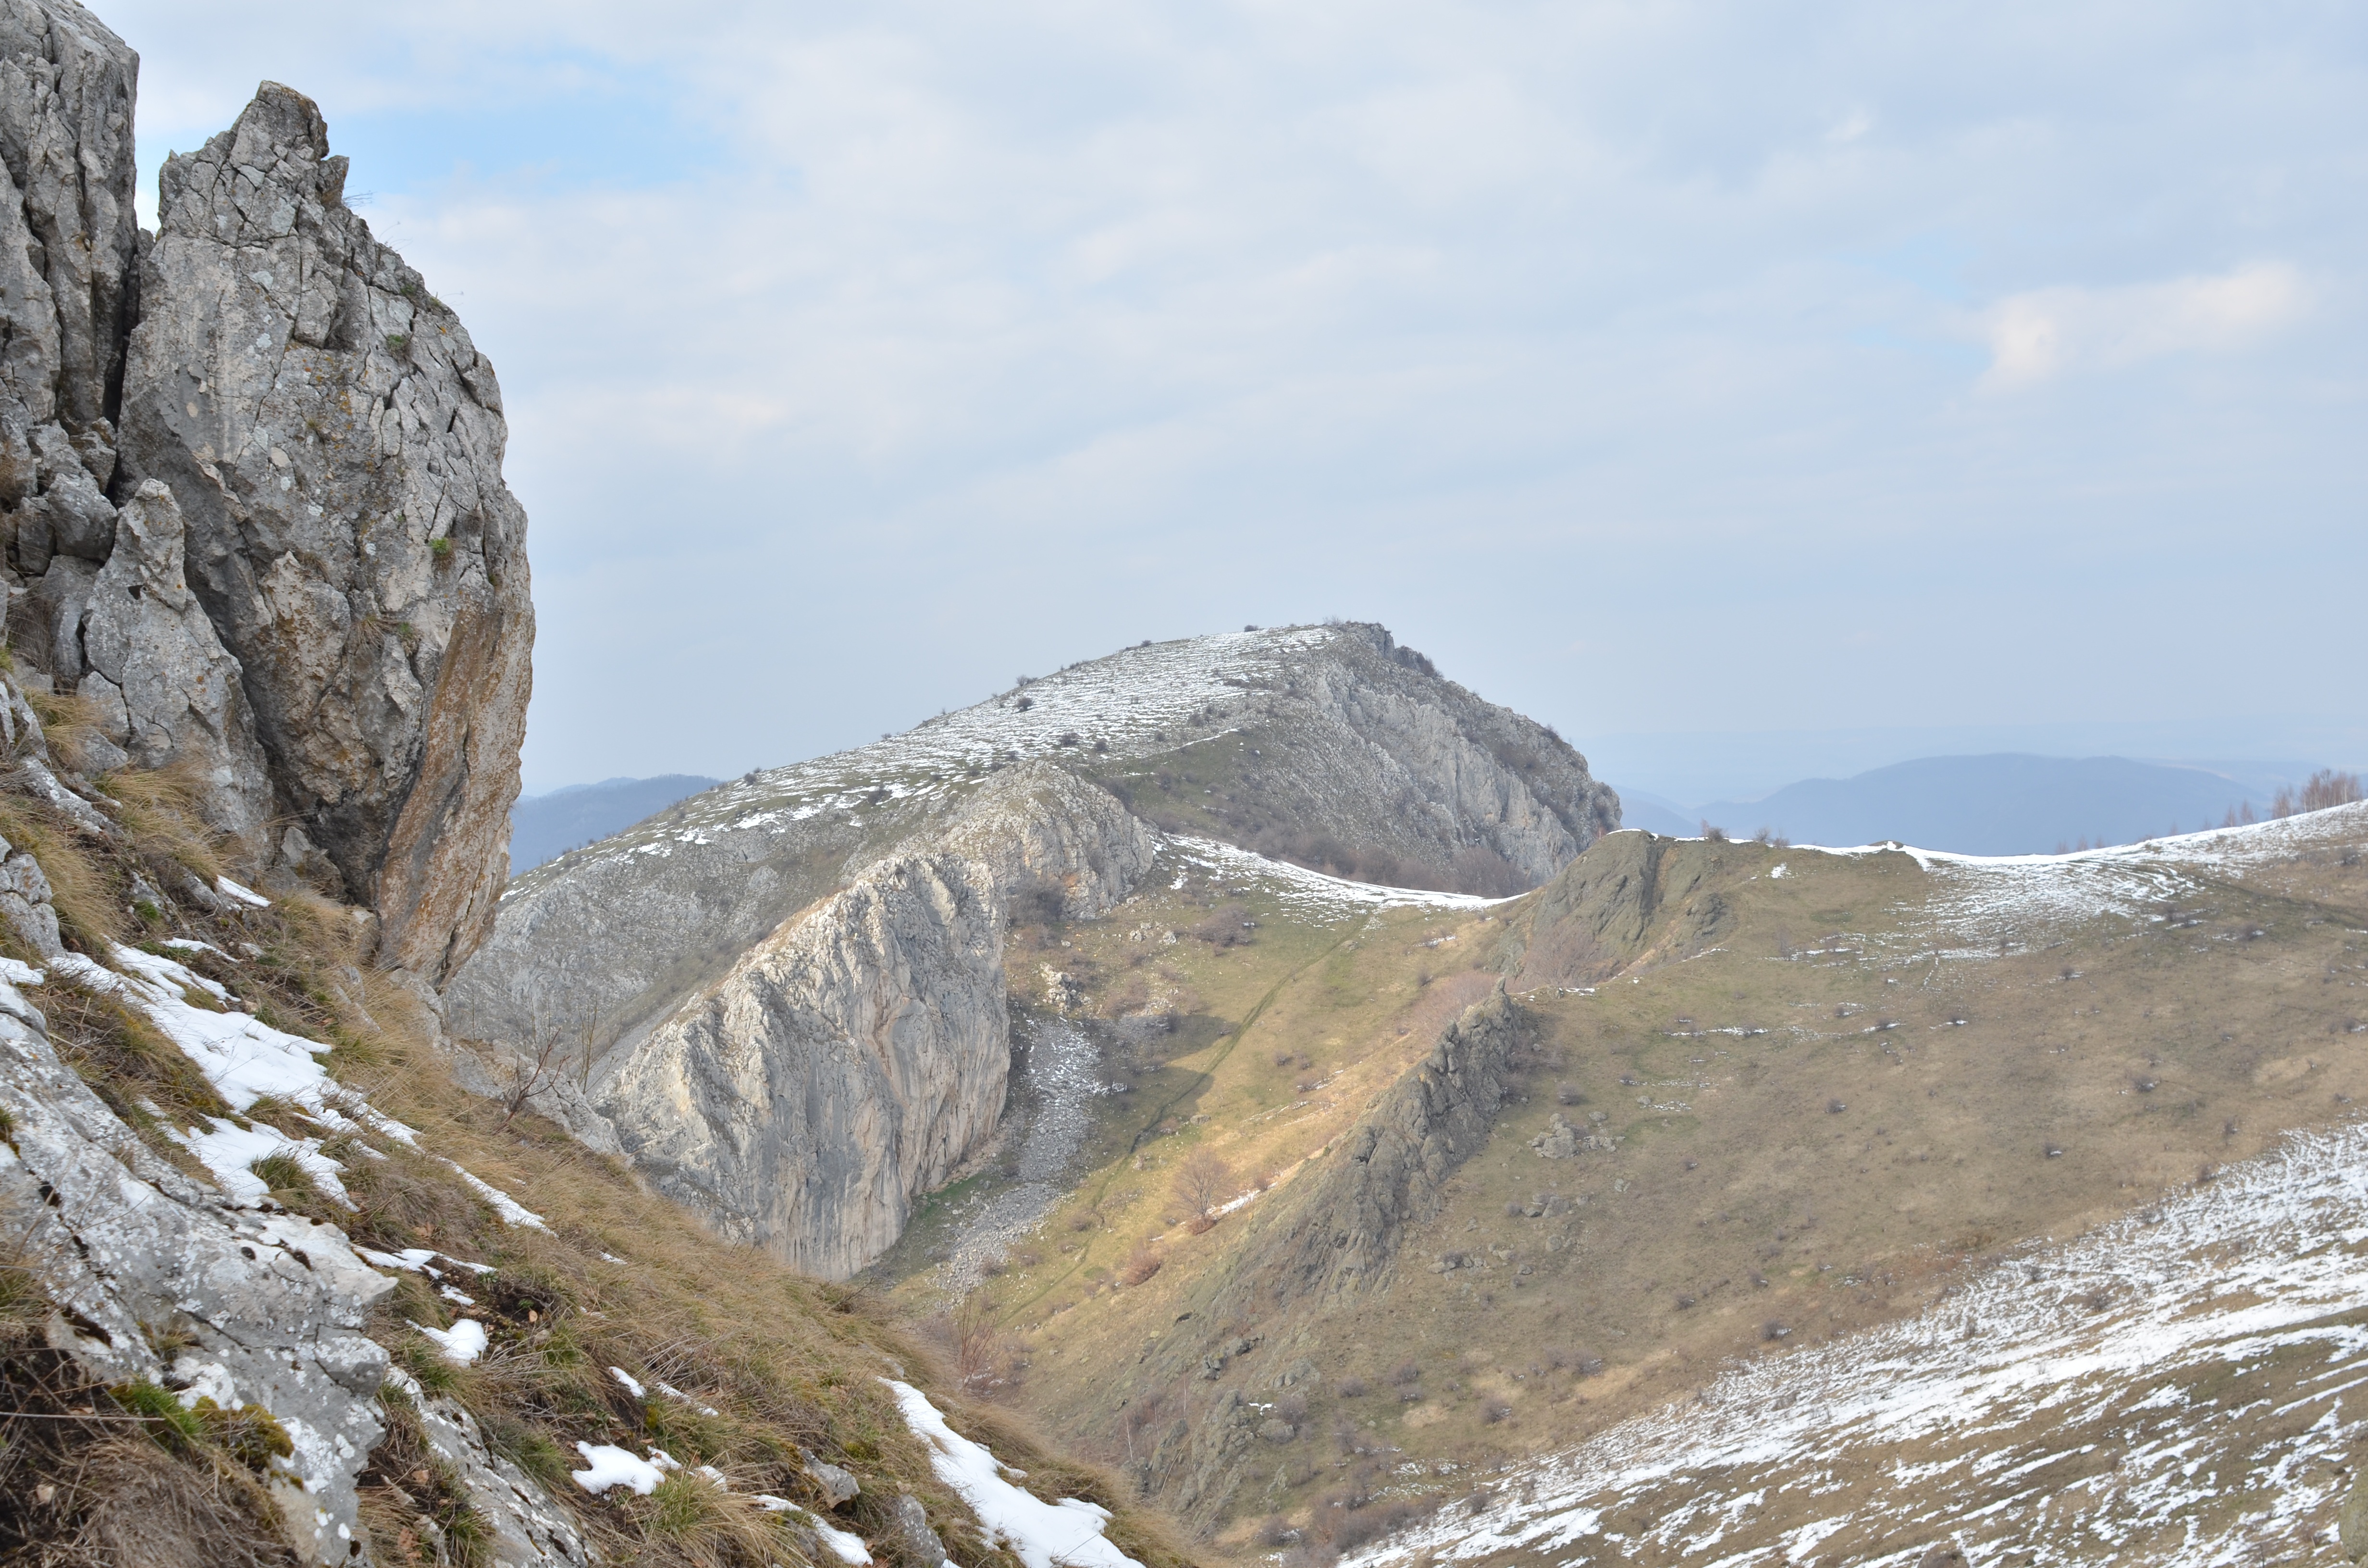
nature, rock, wilderness, walking, mountain, snow, hiking, trail, hill, adventure, valley, mountain range, cliff, silence, terrain, ridge, summit, geology, alps, backpacking, plateau, serenity, fell, cirque, transylvania, landform, mountain pass, mountainous landforms